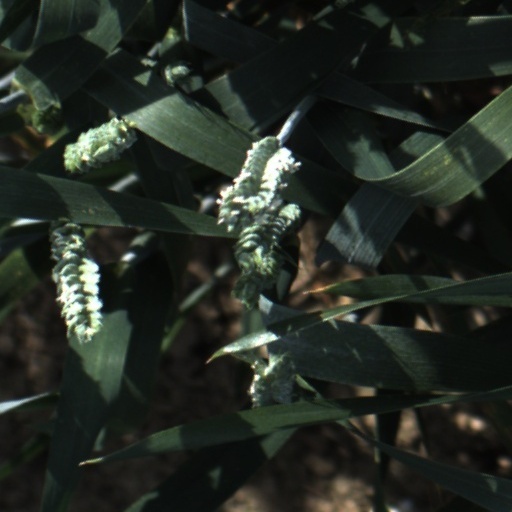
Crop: wheat